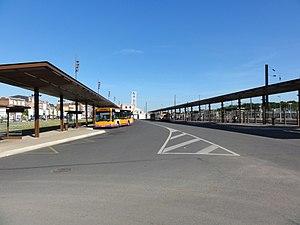
Bus Tadao à Lens, Pas-de-Calais, Nord-Pas-de-Calais, France.
Le réseau d'autobus de Lens-Béthune appelé également Tadao est le réseau du syndicat mixte des transports Artois-Gohelle. Principalement exploité par la société Transdev Artois-Gohelle, il complète le réseau de transports en commun des agglomérations de Lens-Liévin, d'Hénin-Carvin et de Béthune-Bruay ; soit 114 communes, et une population de quelque 610 000 habitants.